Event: Nepal Earthquake
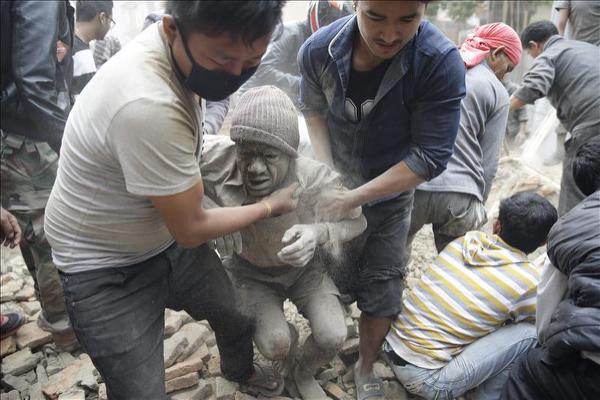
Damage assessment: damage